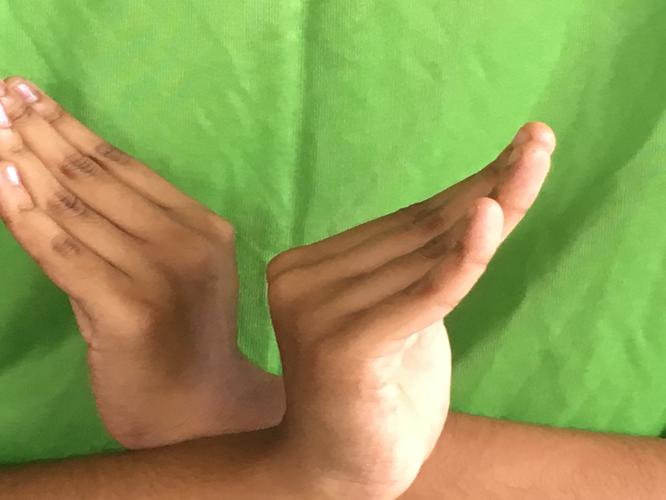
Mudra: Nagabandha
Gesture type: double_hand